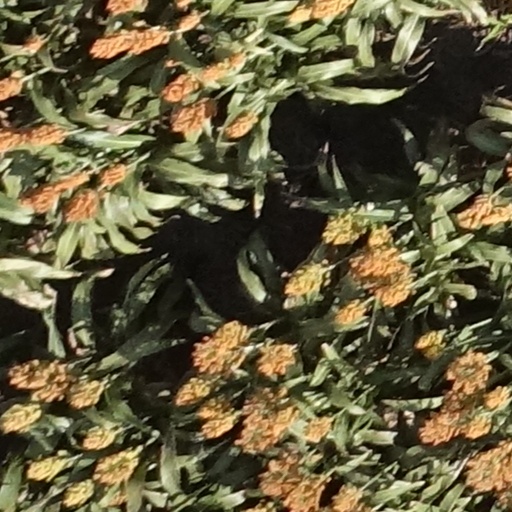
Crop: sorghum